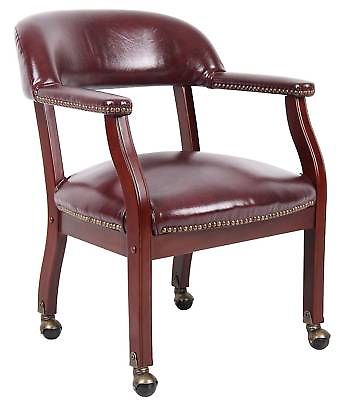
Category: chair